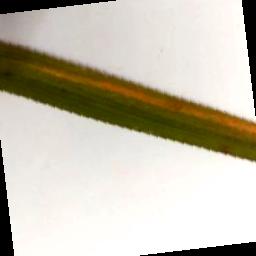
Label: Rice___Brown_Spot